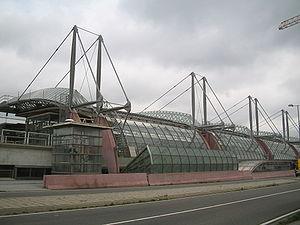
Cette liste des gares des Pays-Bas énumère les gares ferroviaires existantes des Pays-Bas, ainsi que les gares en projet ou en cours de réalisation. Les gares fermées et désaffectées font l'objet d'une liste séparée.
La gare de Schiedam-Centre est la plus importante gare ferroviaire et station de métro de la commune néerlandaise de Schiedam sur la ligne d'Amsterdam à Rotterdam et ligne de Schiedam à Hoek van Holland pour la gare et les lignes A, B et C pour le métro de Rotterdam.